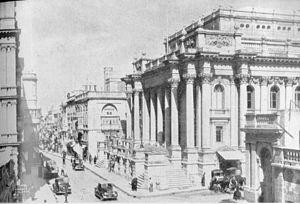
L'histoire de Malte, de l'archipel maltais pour être plus précis, est très riche, en lien avec sa position stratégique en mer Méditerranée. Ces îles connaîtront l'occupation de toutes les puissances qui se succéderont pour le contrôle de la Méditerranée : les Phéniciens, les Grecs, les Romains, les Barbares, les Byzantins, les Arabes Aghlabides d'Ifriqiya, les Normands, les Hohenstaufen, les Angevins, les Aragonais avant d'être marquées en particulier par l'influence de l'ordre de Saint-Jean de Jérusalem et les Britanniques avec les Français dans l'entre-deux-guerre.